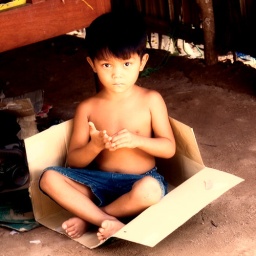
Little boy playing with a box in Siem Reap